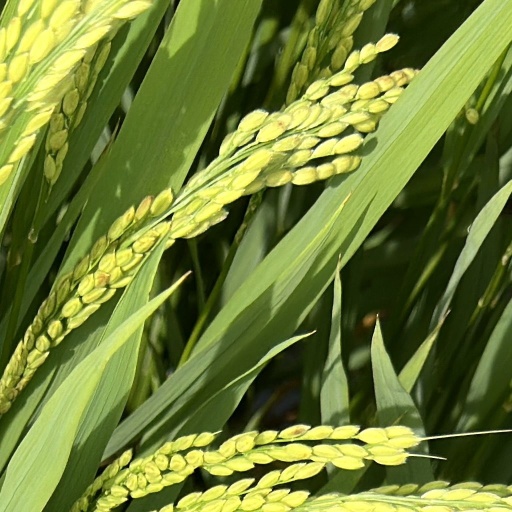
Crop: rice